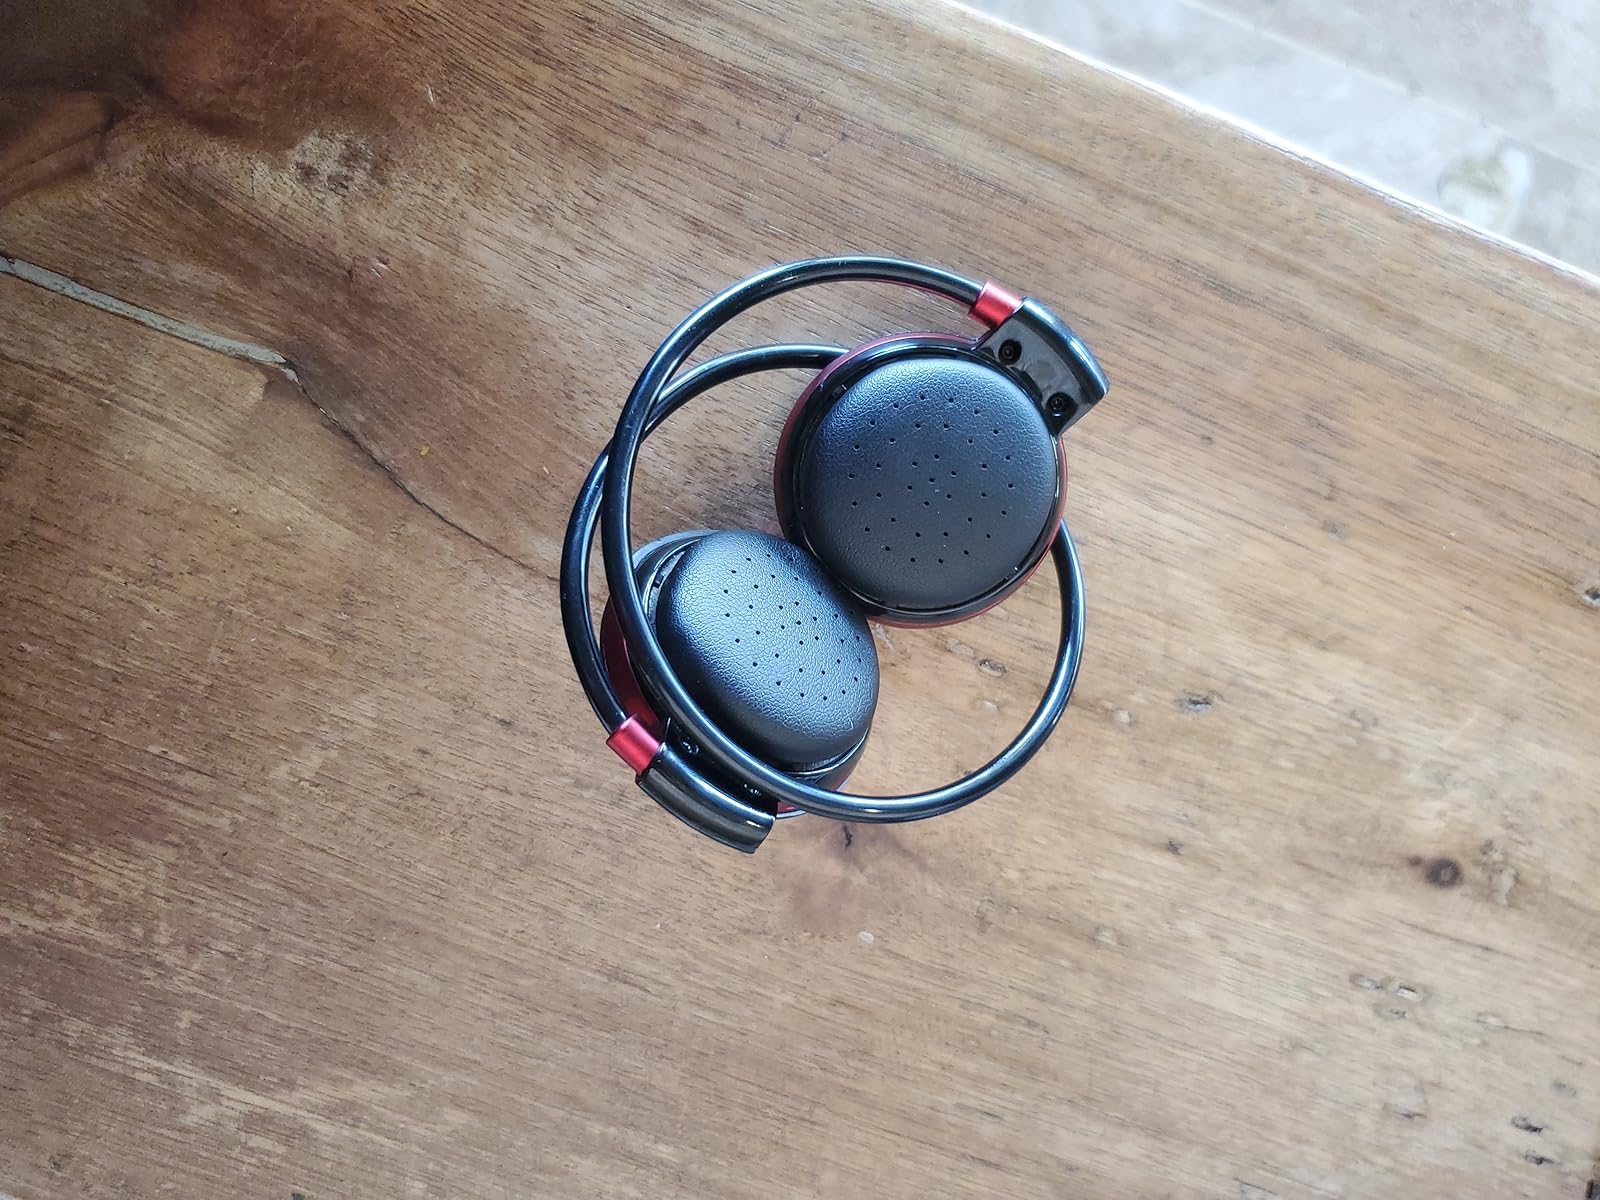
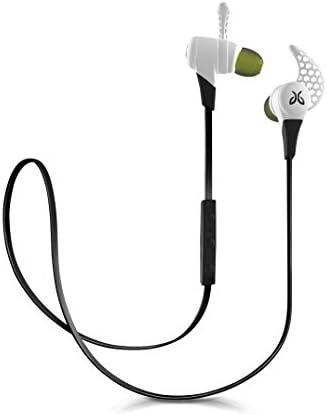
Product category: headphones
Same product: no